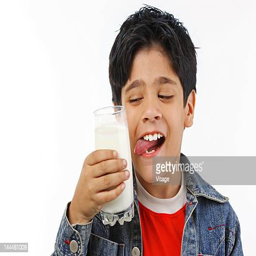
boy holding a glass of milk